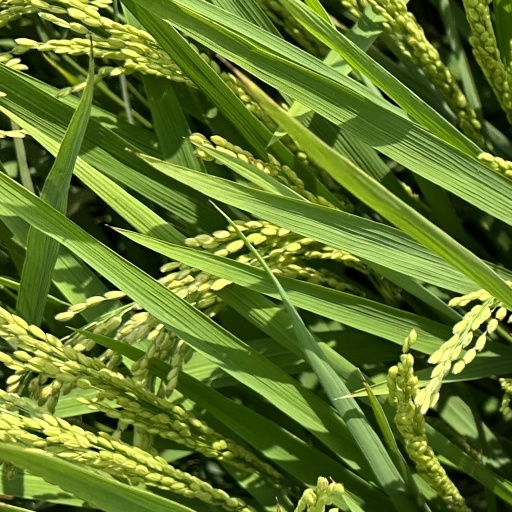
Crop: rice